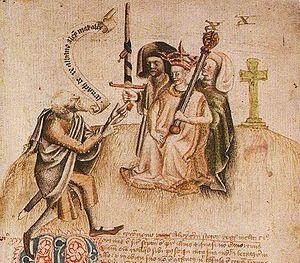
Cet article donne la liste des héritiers successifs du trône d'Écosse depuis l'avènement de David Iᵉʳ en 1124 jusqu'à l'Acte d'Union de 1707. Contrairement à d'autres monarchies, les règles de succession n'ont pas inclus la loi salique, mais les droits des femmes n'ont cependant pas toujours été respectés. Les héritiers mâles ont porté le titre de duc de Rothesay, créé en 1398 sur décision du roi Robert III en faveur du premier descendant mâle du monarque, qui est aujourd'hui porté par les héritiers du trône britannique.
David Iᵉʳ, ou Dabíd mac Maíl Choluim, Daibhidh I mac [Mhaoil] Chaluim en gaélique, est prince de Cumbria de 1113 à 1124, puis roi d'Écosse de 1124 à sa mort. Fils cadet de Malcolm III et sainte Marguerite d'Écosse, David passe la majeure partie de son enfance en Écosse, mais est envoyé en Angleterre pour sa protection à partir de 1093. Pendant qu'en Écosse une guerre de succession fait rage, il rejoint la maison du futur Henri Iᵉʳ d'Angleterre, où il s'imprègne de la culture anglo-normande.
Le royaume d'Écosse était un État souverain situé en Europe de l'Ouest. Il occupait le tiers nord de la Grande-Bretagne, et partageait au sud une frontière commune avec le royaume d'Angleterre. Il a existé de 843 jusqu'à l'acte d'Union de 1707, qui l'a uni au royaume d'Angleterre pour former le royaume de Grande-Bretagne. À partir de 1482, après la prise de contrôle de la ville de Berwick par l'Angleterre, le territoire du royaume d'Écosse correspondait à celui de l'Écosse actuelle. Ce royaume était bordé par la mer du Nord à l'est, l'océan Atlantique au nord et à l'ouest, et le canal du Nord et la mer d'Irlande au sud-ouest. En dehors de la Grande-Bretagne proprement dite, le royaume d'Écosse comprend plus de 790 îles.
Alexandre III est un roi d'Écosse issu de la maison de Dunkeld. Fils unique du roi Alexandre II et de sa seconde épouse Marie de Coucy, il règne de 1249 à 1286.
Dans la culture gaëlle, un barde désigne un poète qui compose des poèmes ou des chants en langue gaélique, le plus souvent en s'accompagnant d'un clàrsach.
Marie de Coucy, noble française, est la seconde épouse d'Alexandre II d'Écosse, et de ce fait reine d'Écosse.